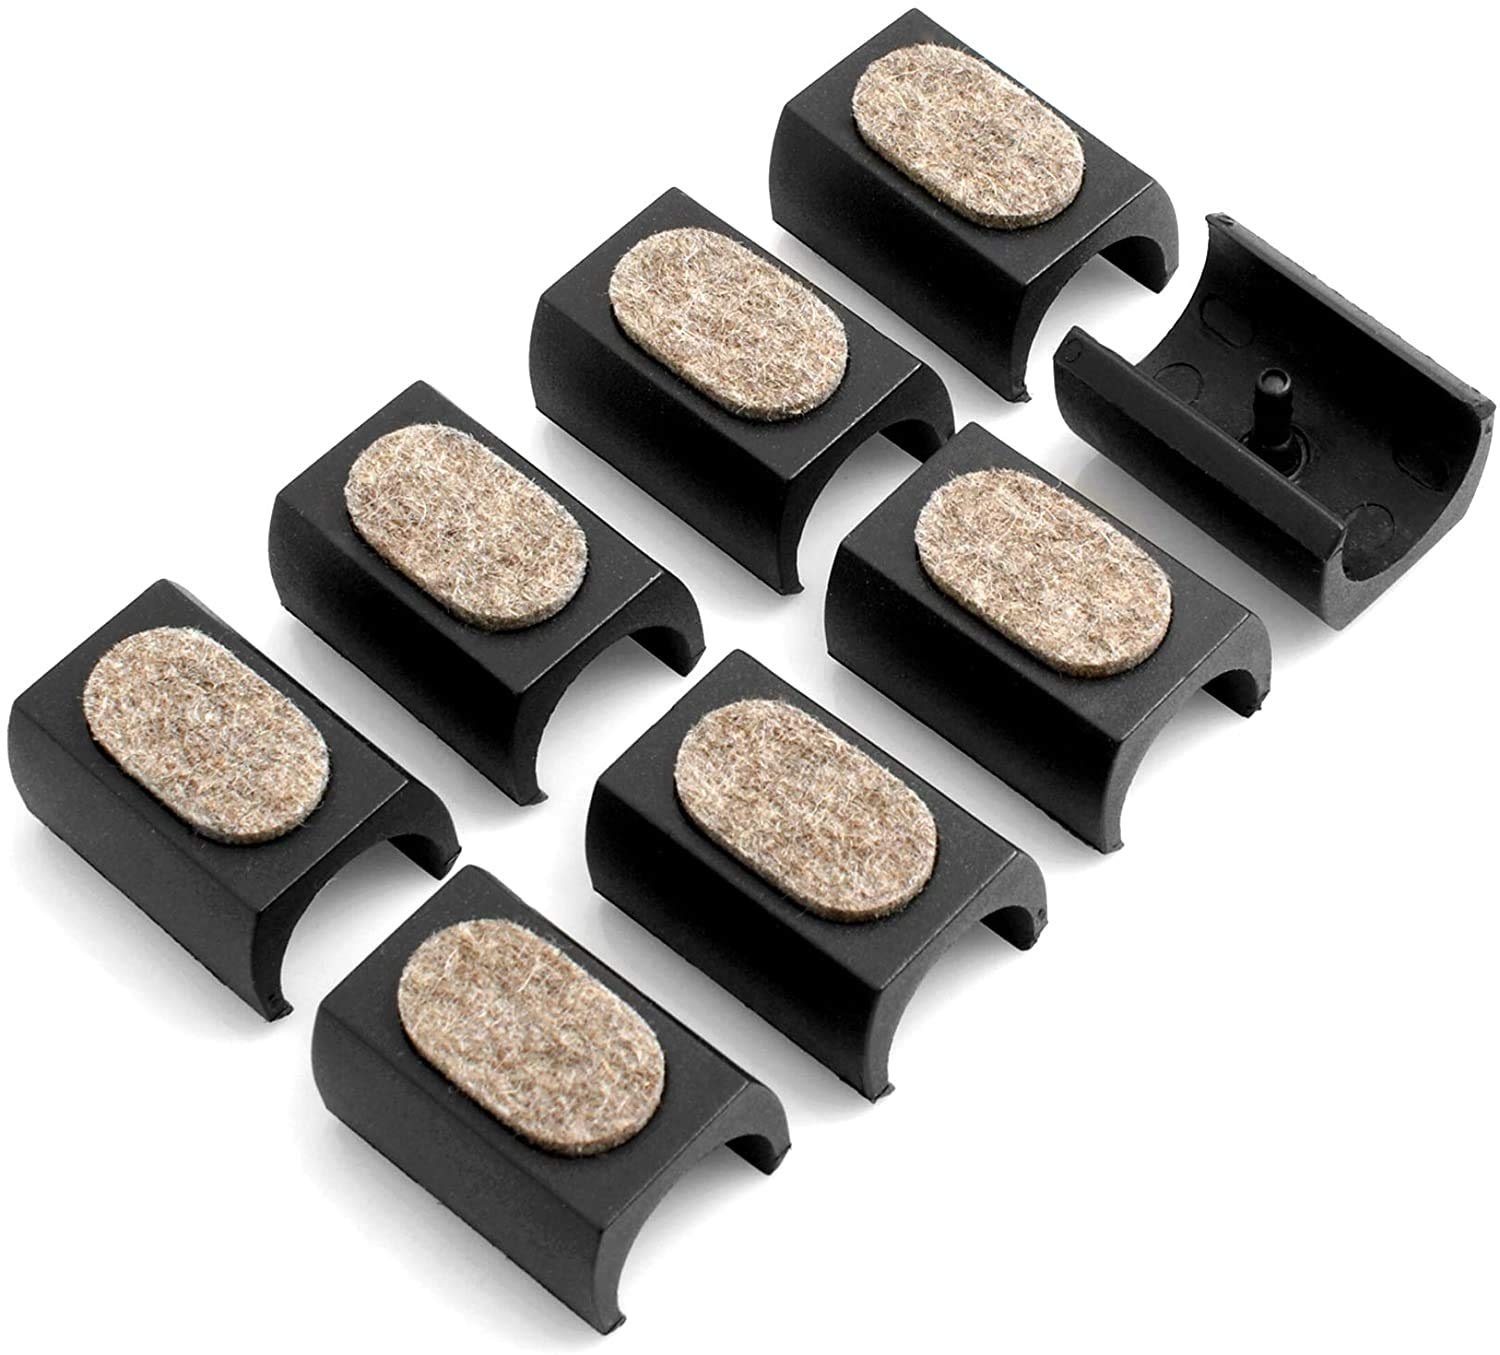
1 x RAW Customer Returns Design61 felt gliders set of 8 for cantilever chair gliders 23-25 mm furniture gliders clamping shell gliders with noise-damping felt gliding surface - RRP €19.15
Download Manifest: HERE Title Qty Unit Price Total Price ASIN EAN Design61 felt gliders set of 8 for cantilever chair gliders 23-25 mm furniture gliders clamping shell gliders with noise-damping felt gliding surface 1 €19.15 €19.15 B08V1W7BZ8 4251771910289
Brand: Jobalots
Category: Home & Garden > Household Appliance Accessories > Floor & Steam Cleaner Accessories > Carpet Gliders